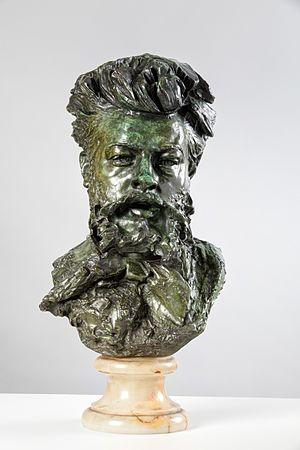
Buste de Maurice Haquette